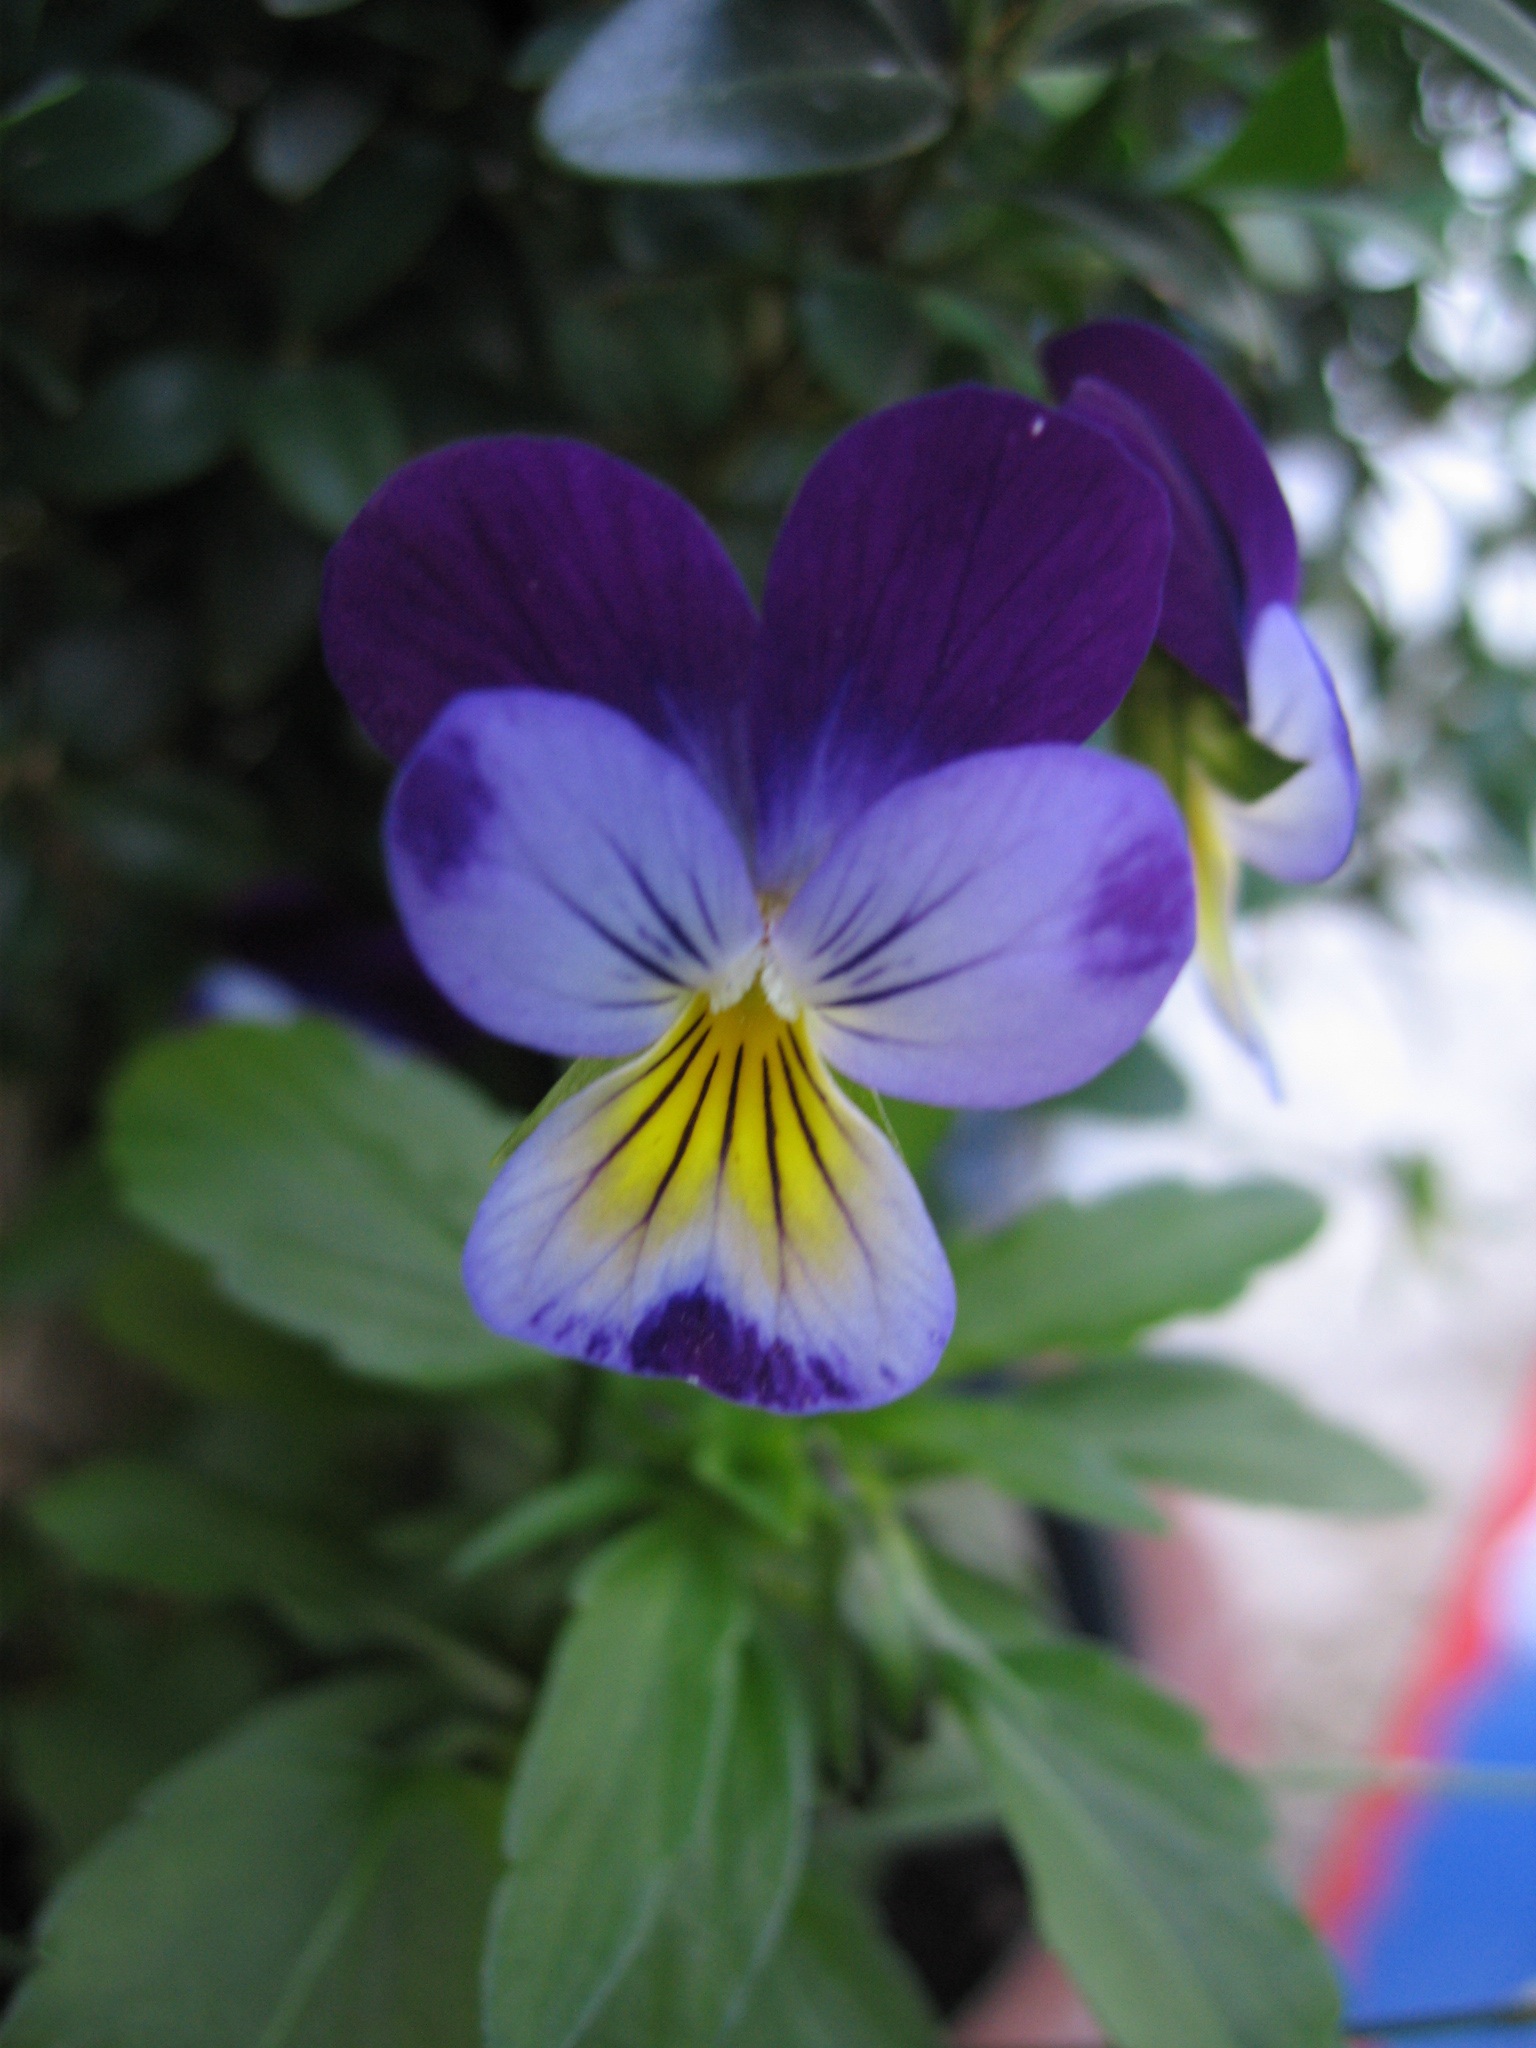
blossom, plant, flower, purple, petal, bloom, botany, garden, flora, wildflower, flowers, eye, herbs, viola, macro photography, pansy, flowering plant, annual plant, land plant, violet family